American Ghosts and Old World Wonders

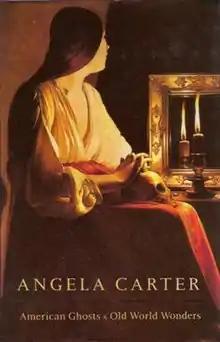
First edition (publ. Chatto & Windus)

American Ghosts and Old World Wonders is a posthumously published anthology of short fiction by Angela Carter. It was first published in the United Kingdom in 1993 by Chatto & Windus Ltd. and contains a collection of nine stories, one half of which deal with American folklore and the other with older myths and fairytales. It is introduced by Susannah Clapp.